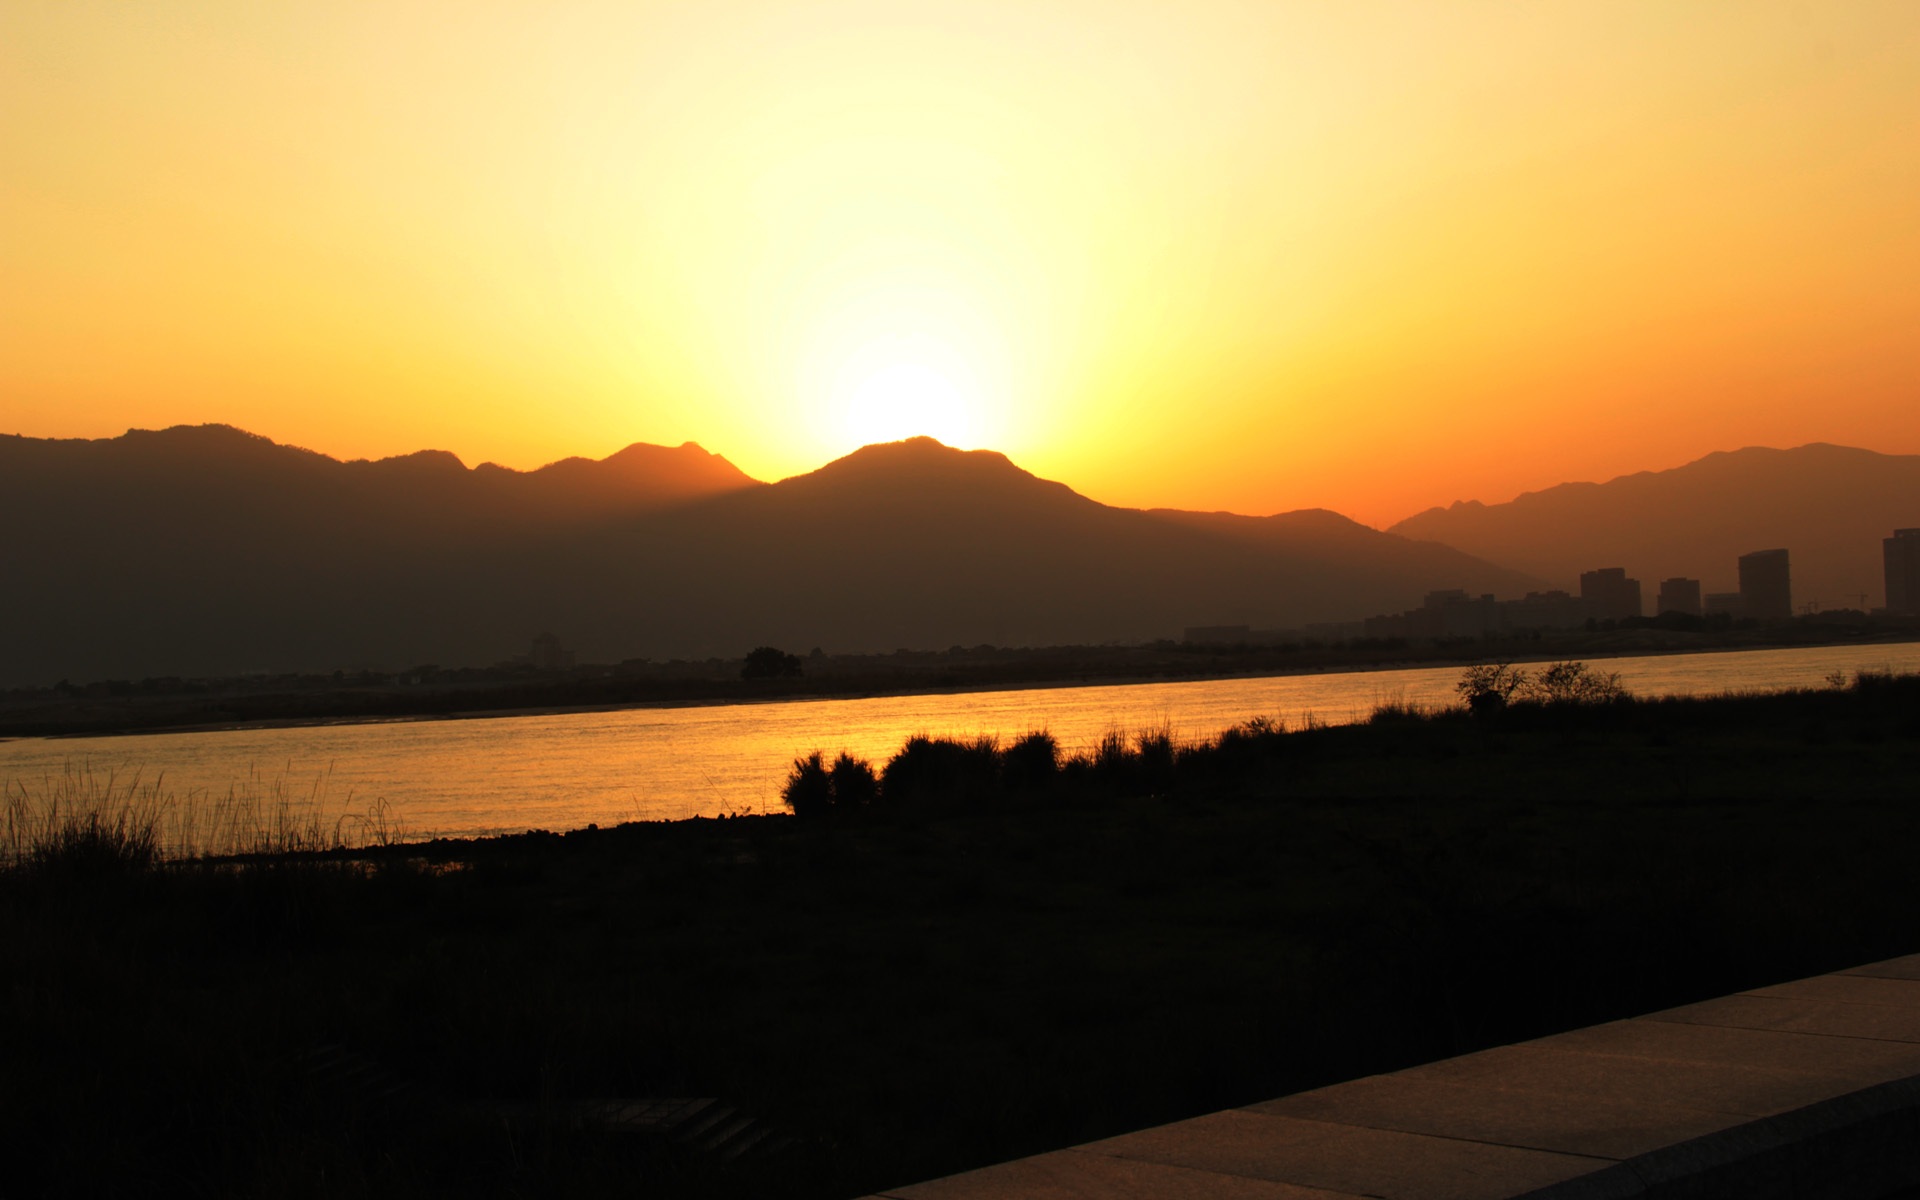
landscape, sea, horizon, mountain, sun, sunrise, sunset, sunlight, morning, dawn, river, dusk, evening, afterglow, red sky at morning